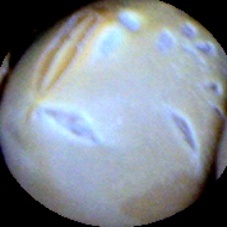
Label: Skin-damaged